Lady Feodora Gleichen

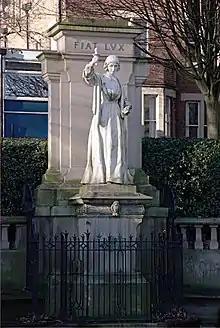
Florence Nightingale - geograph.org.uk - 716771

Gleichen was a multidisciplinary artist, creating large sculptures for public venues as well as smaller objects, portrait busts, drawings, small bronzes and bas reliefs. She produced many decorative objects such as frames, chalices and small sculptures, sometimes for the use of the royal family. A bas-relief and hand-mirror in jade and bronze won her a bronze medal in 1900 at the Exposition Universelle in Paris. She also helped with illustrations for the Younghusband Expedition to Tibet in 1904.